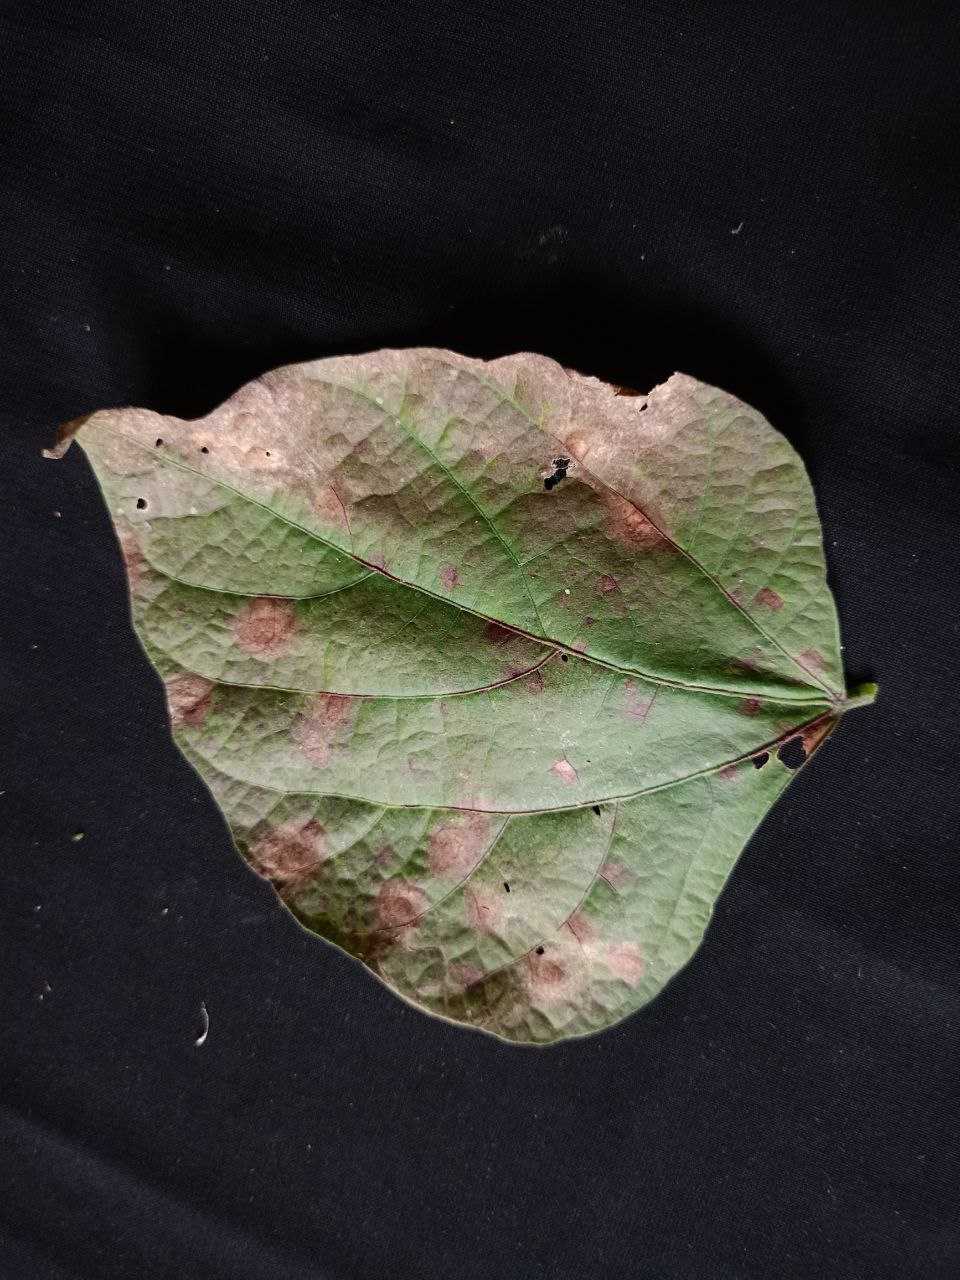
Crop: bean
Leaf condition: Blight